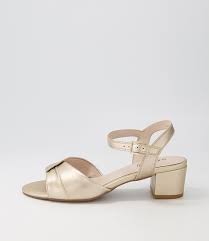
Label: Clog